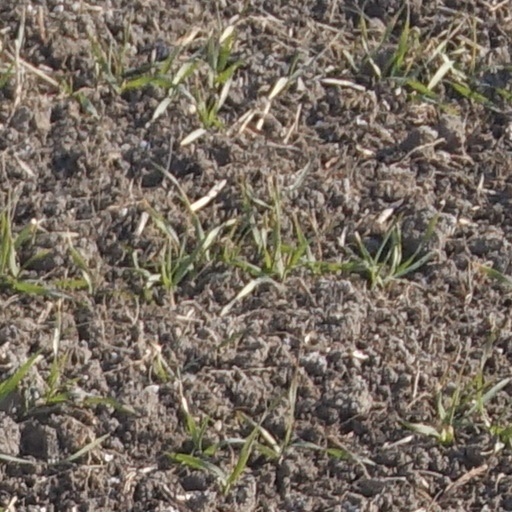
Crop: wheat